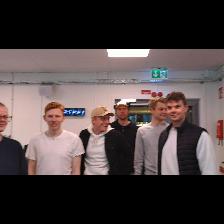
Label: Human